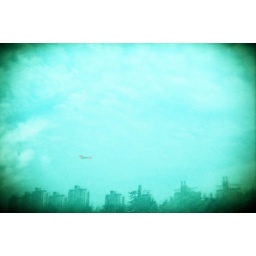
a kite flying in the blue green sky